Estadio Corona

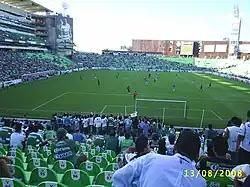
Friendly game vs. Gimnasia y Esgrima de La Plata

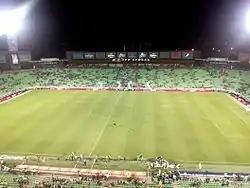
Estadio Corona and facilities in Torreón, Coahuila, Mexico

The Estadio Corona is the most important part of the complex of the Territorio Santos Modelo (TSM), which has the following facilities: